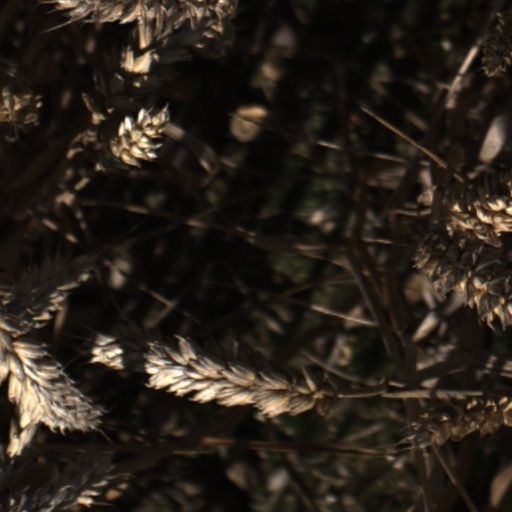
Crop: wheat